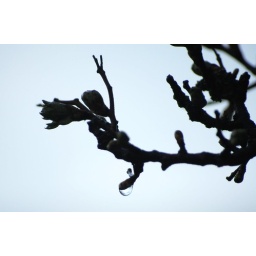
I'm quite pleased by the little blue sky reflection in the water!